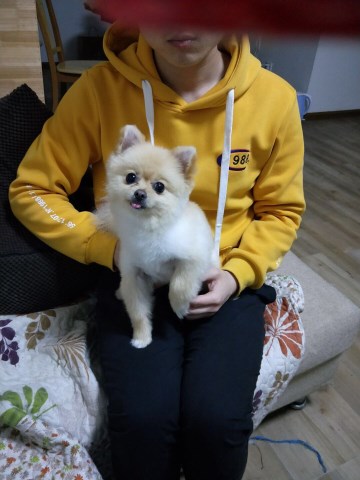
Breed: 1936-n000005-Pomeranian